Cleveland Hall, London

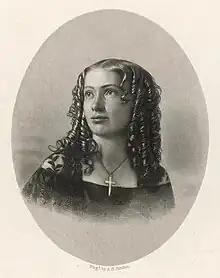
The spiritualist Cora L.V. Tappan

In 1869 the ownership of the hall changed. In 1870 the "Evangelical Magazine and Missionary Chronicle" noted that the Reverend Charles Adolphus Row was delivering a course of lectures in defence of the gospel at Cleveland Hall, Fitzroy Square, the former secularist centre.